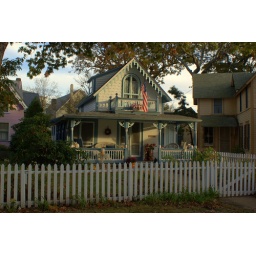
One of the many colorful houses in Oak Bluffs, Martha's Vineyard.